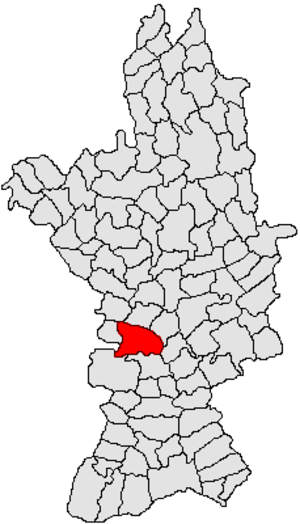
Caracal est une municipalité et une ville roumaine du județ d'Olt, dans la région historique de Valachie et dans la région de développement du Sud-ouest.